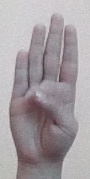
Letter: kaaf